Highland Locomotive Company

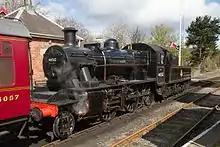
46512, at Boat of Garten

The Highland Locomotive Company own two steam locomotives based on the Strathspey Railway. They are: